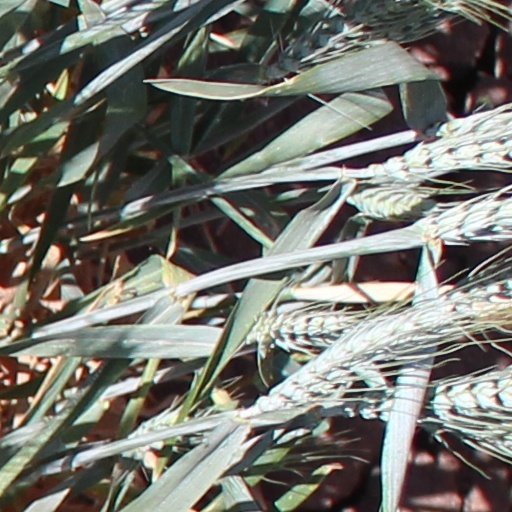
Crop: wheat